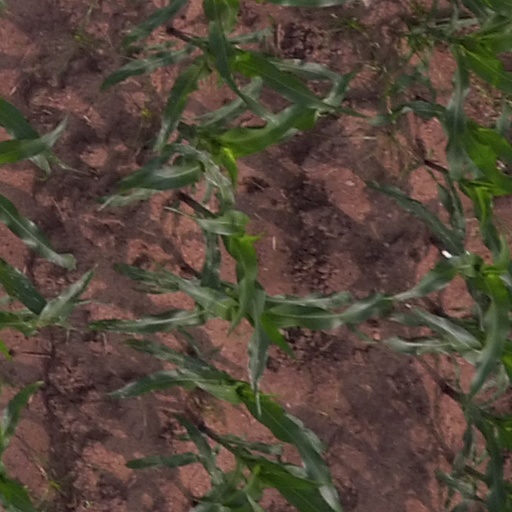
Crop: maize; corn